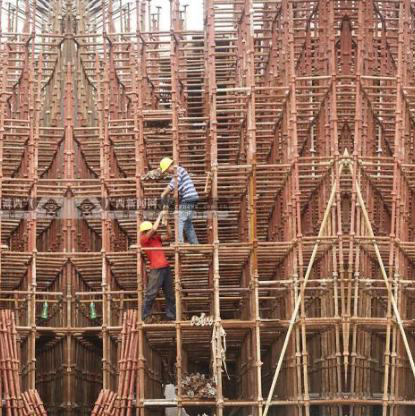
Objects in the image:
label: helmet
label: helmet